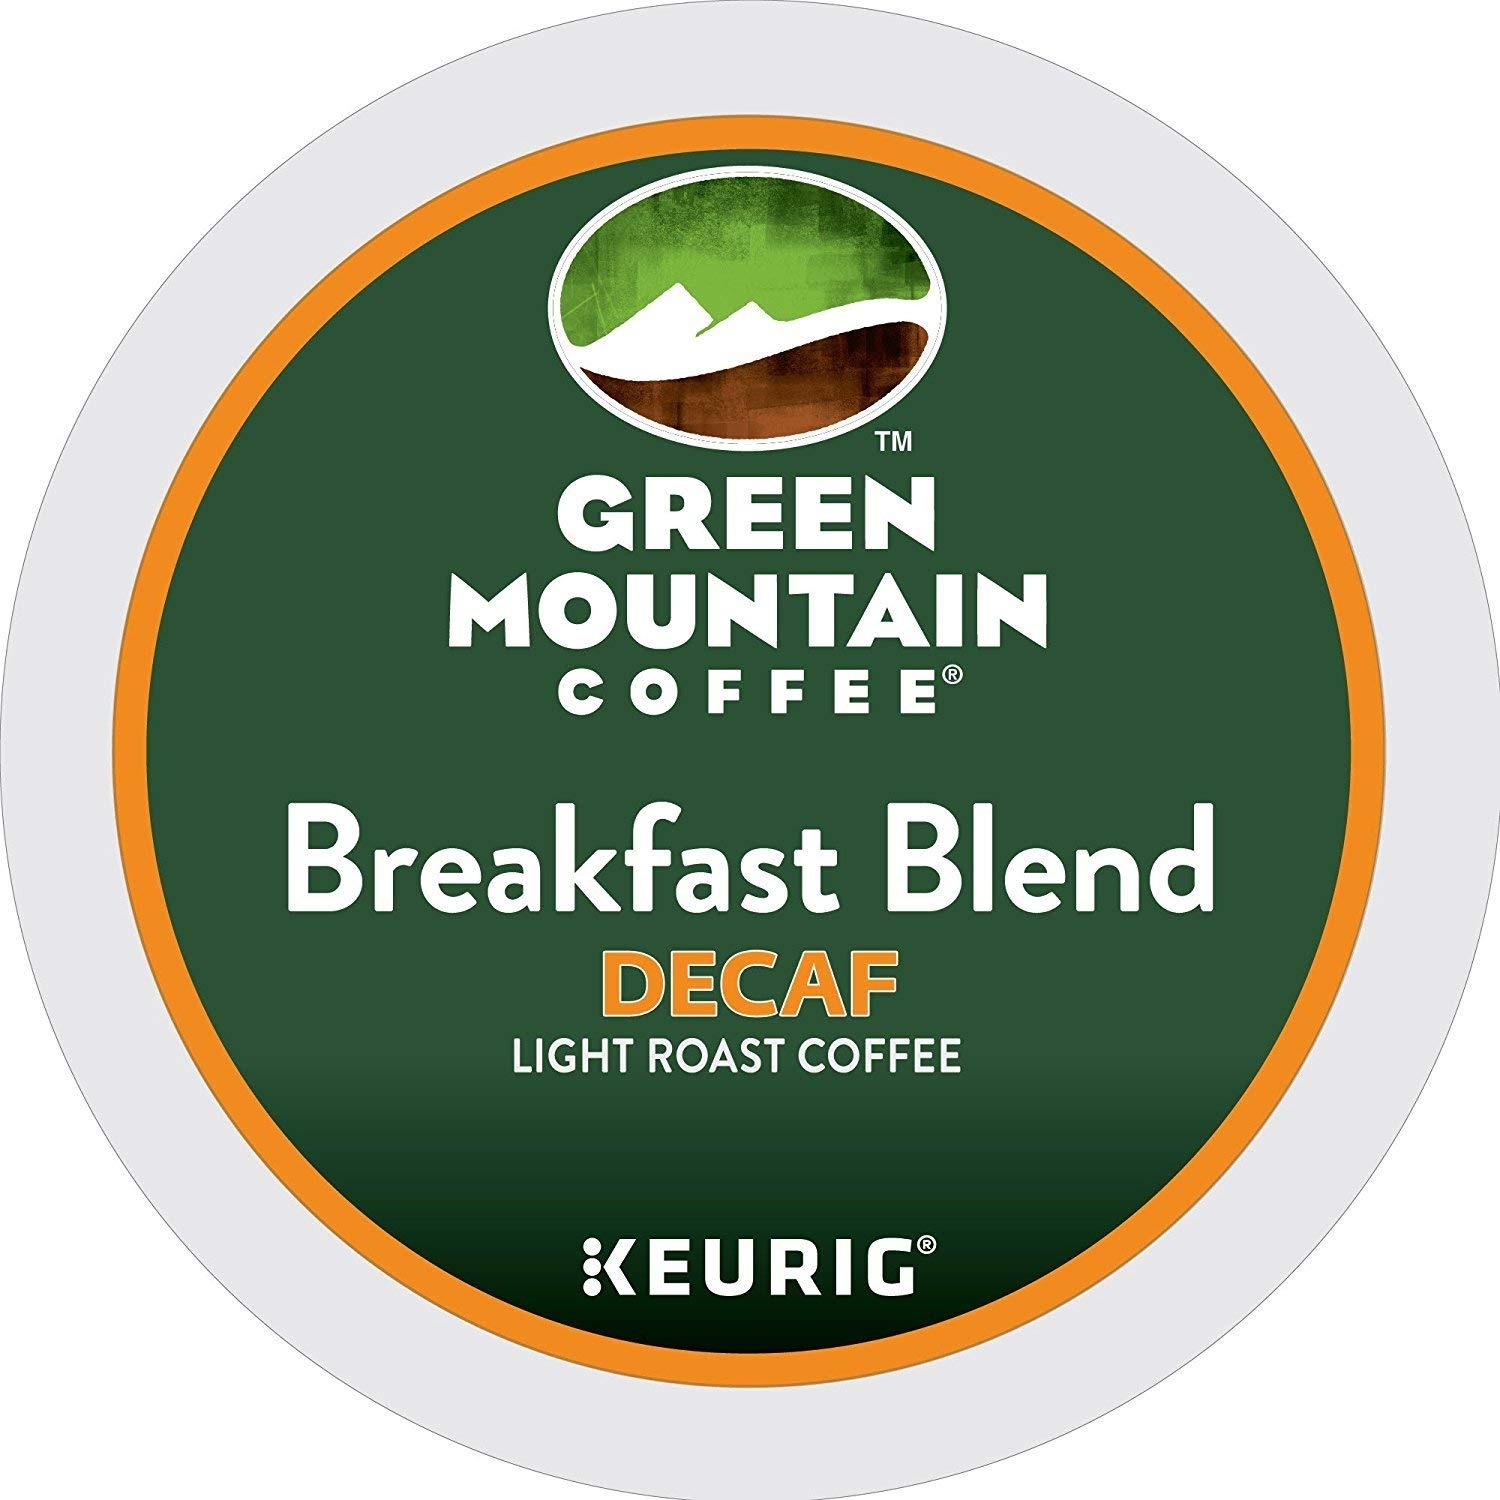
Item Name: Green Mountain Coffee Breakfast Blend Decaf Keurig Single-Serve K-Cup Pods, Light Roast Coffee (Breakfast Blend Decaf, 100 Count)
Value: 100.0
Unit: Count

Price: 15.89